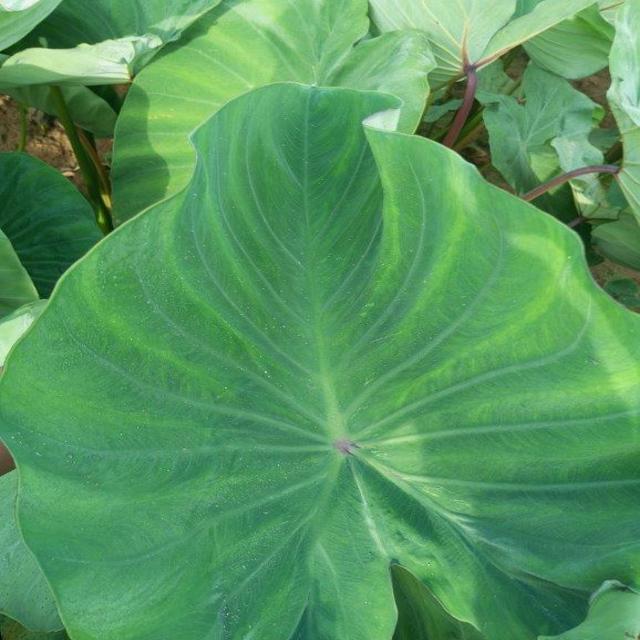
Label: Healthy